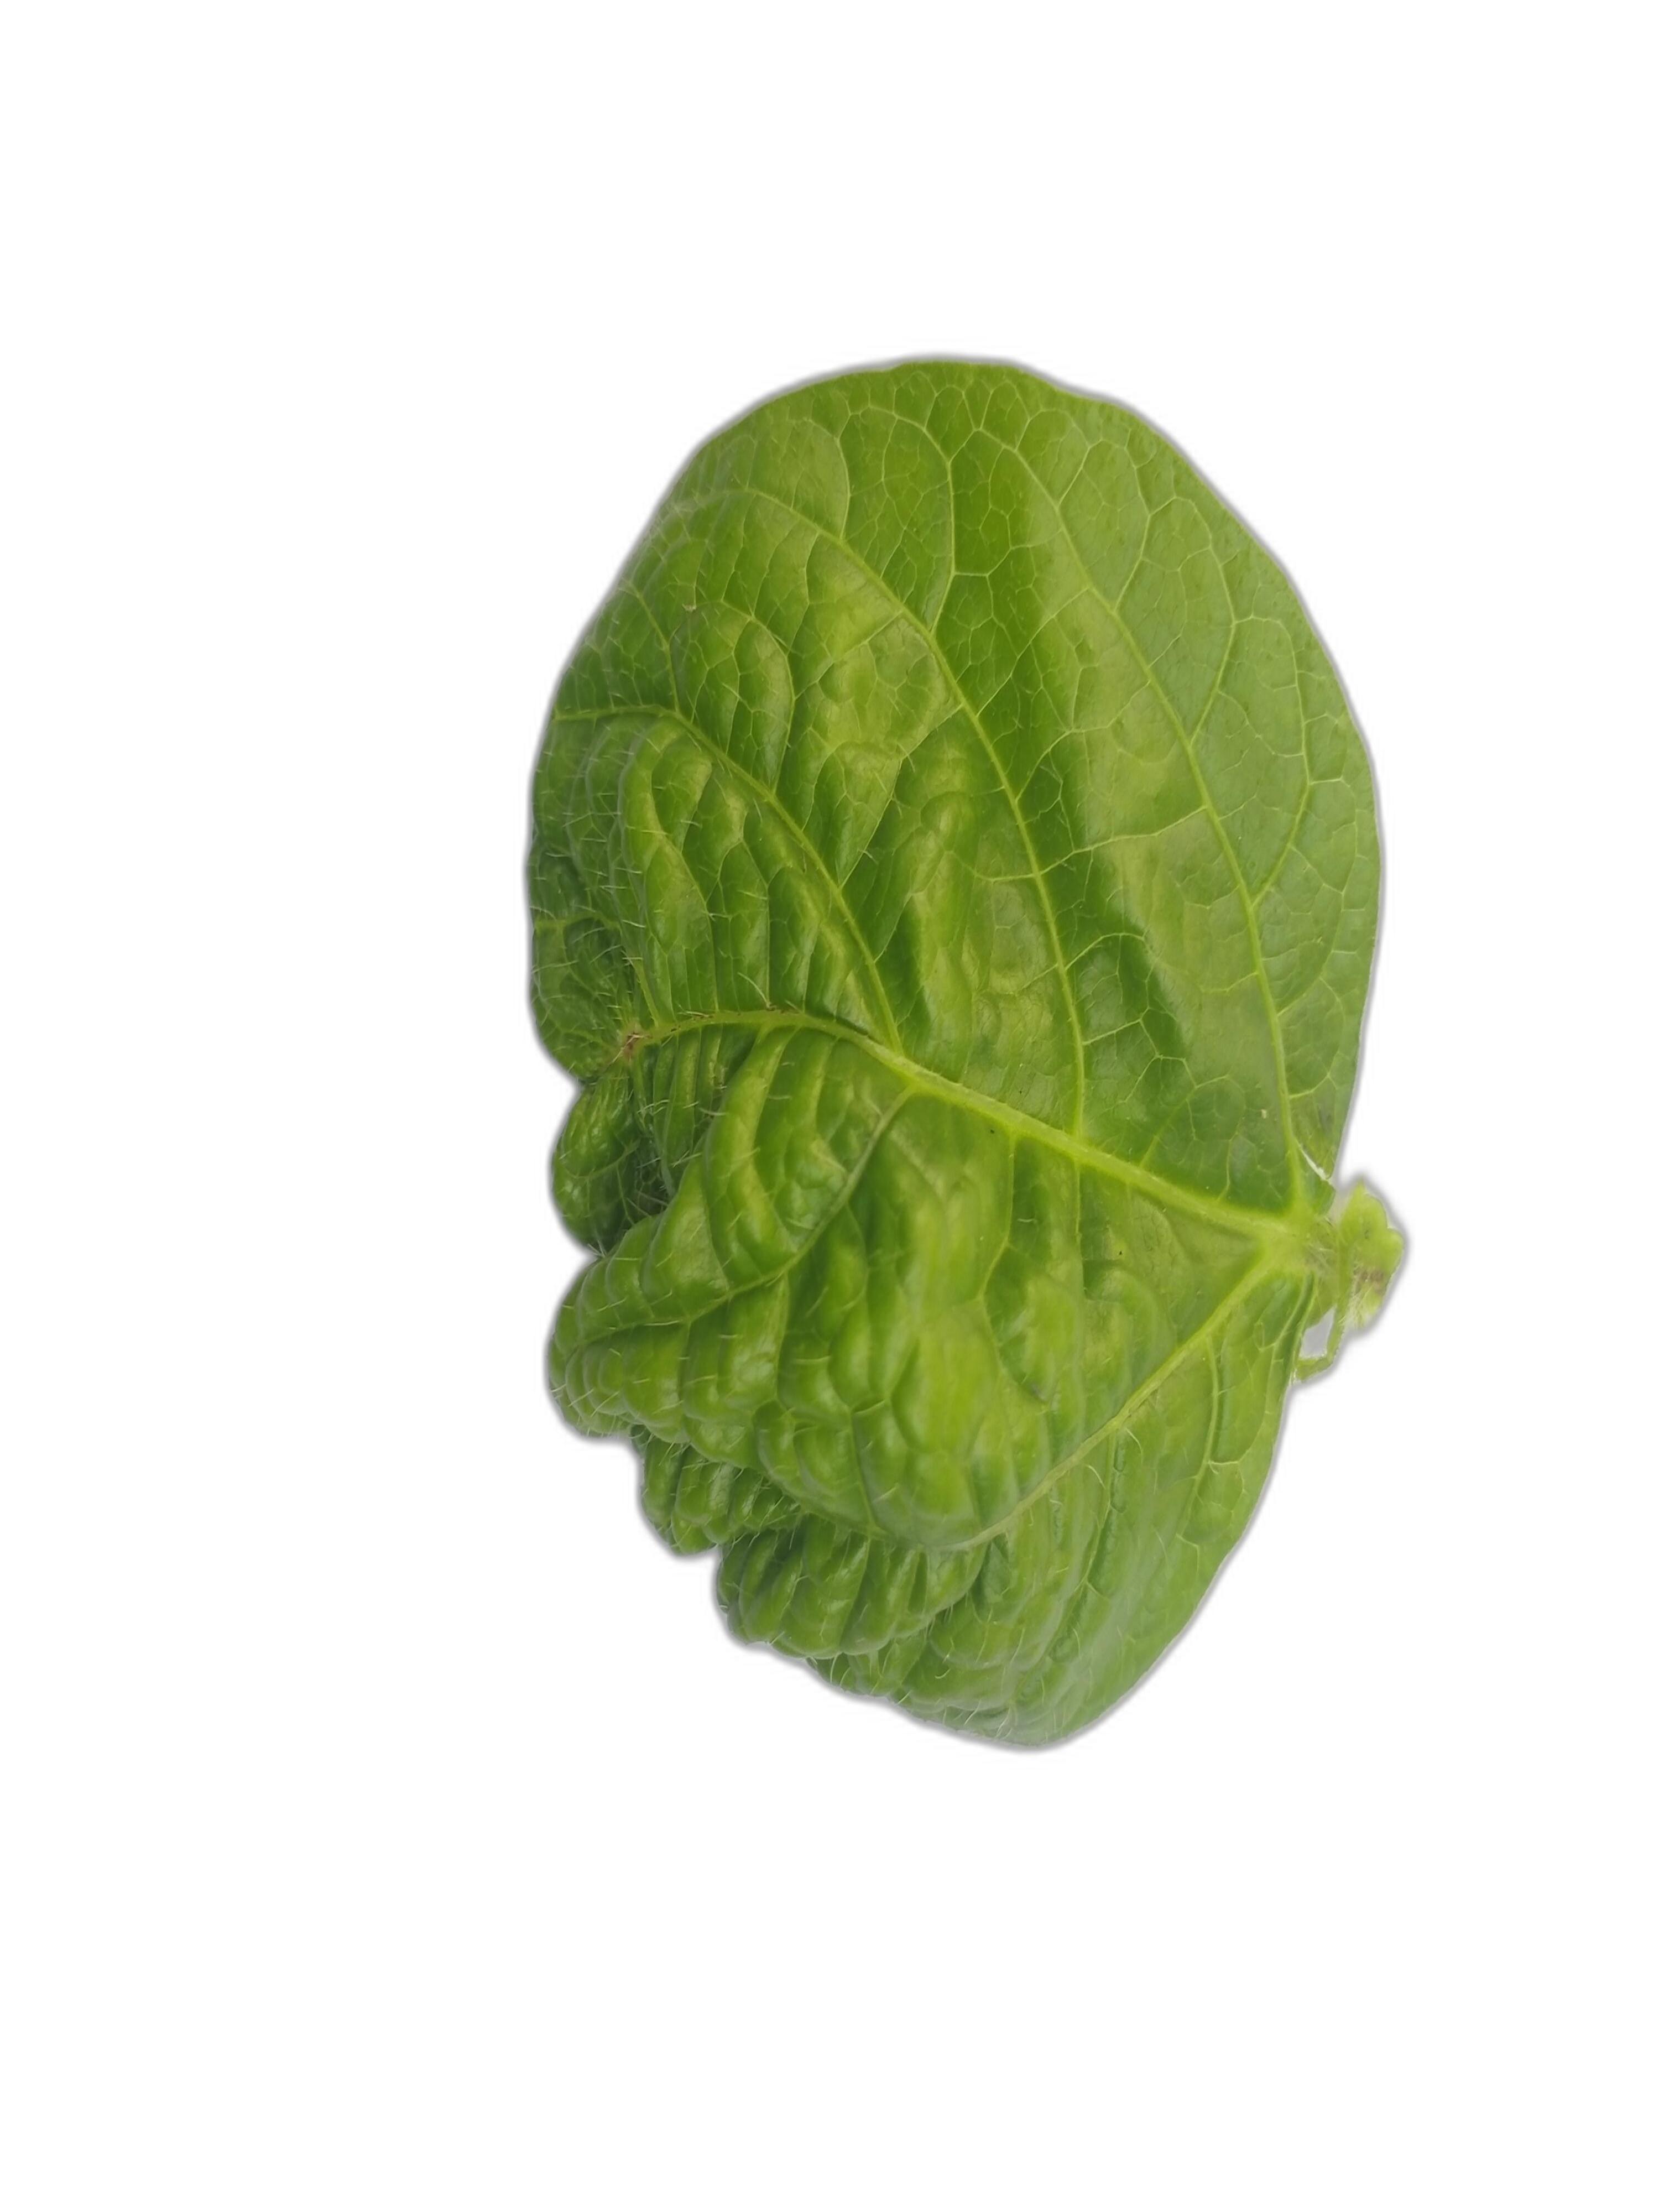
Label: Leaf Crinkle